Guido de' Rossi

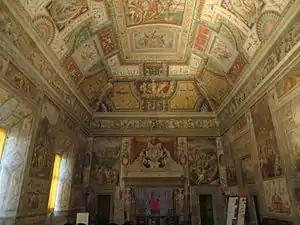
The sala delle Gesta Rossiane in the Rocca di Rossi, with paintings showing Guido's conduct at Calliano.

The Peace of Bagnolo ended the War of Ferrara on 7 August 1484 but instead of returning the Rossi family lands to the Rossi the treaty handed them directly to il Moro to distribute among his favourites. Guido thus moved to Venice, where he was given an annual allowance as a condottiero and a company of 200 men-at-arms and 300 mounted archers. He led this force in the war between Venice and the county of Tyrol, provoked by Sigismund of Austria over tax issues. At the decisive battle of Calliano on 1 August 1487, when the Venetian commander-in-chief Roberto Sanseverino was killed and surrender seemed inevitable, Guido took over command and made a surprise attack on the German troops with 300 mounted archers, including his son Filippo Maria. This forced the Tyroleans to retreat to Trento with heavy losses. In his "Historia vinitiana" Pietro Bembo wrote: